Myelochroa

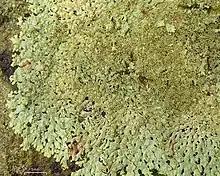
The rock axil-bristle lichen, "Myelochroa obsessa"

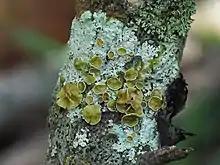
The smooth axil-bristle lichen, "Myelochroa galbina", with prominent apothecia

The taxon once known as "Myelochroa lindmanii" has been analysed molecularly and shown to belong to the genus "Parmelinella".